InterVarsity Christian Fellowship

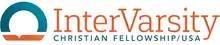

InterVarsity Christian Fellowship/USA (IVCF) is an evangelical Christian student movement with affiliate groups on university campuses in U.S.. It is a member of the International Fellowship of Evangelical Students.